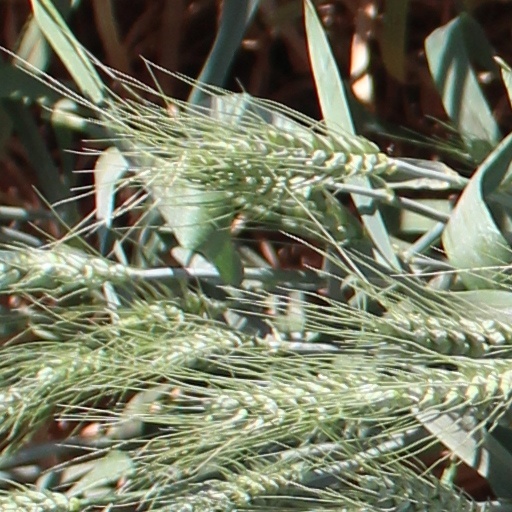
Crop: wheat